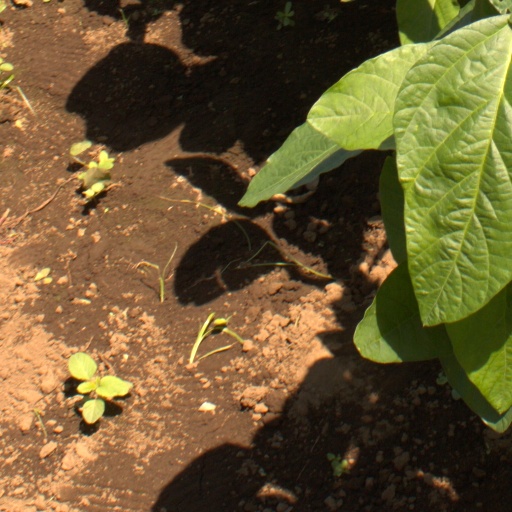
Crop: soybean